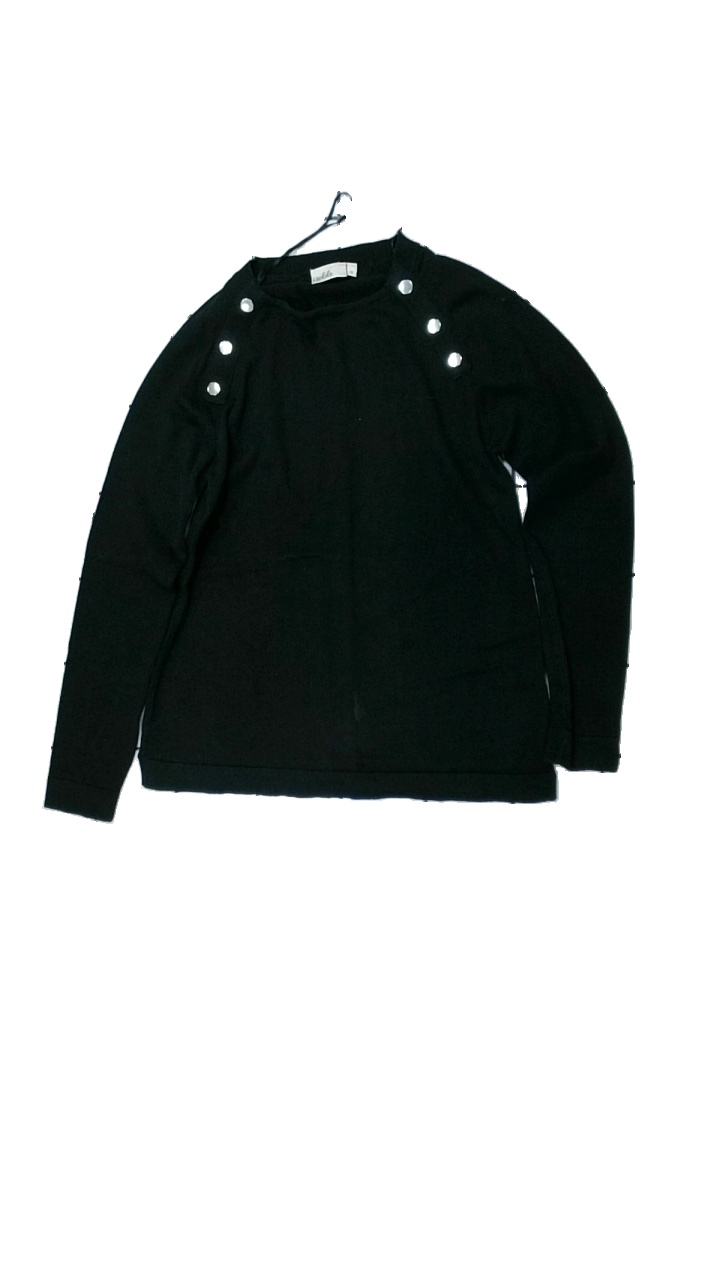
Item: Top (Ladies)
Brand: Isolde
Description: svart långärmad tröja med fläck fram, luddig
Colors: Black
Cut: Regular
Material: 59% acrylic 41% cotton
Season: All
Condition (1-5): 3
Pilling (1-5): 5
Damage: fläckar
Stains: Major
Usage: Export
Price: <50